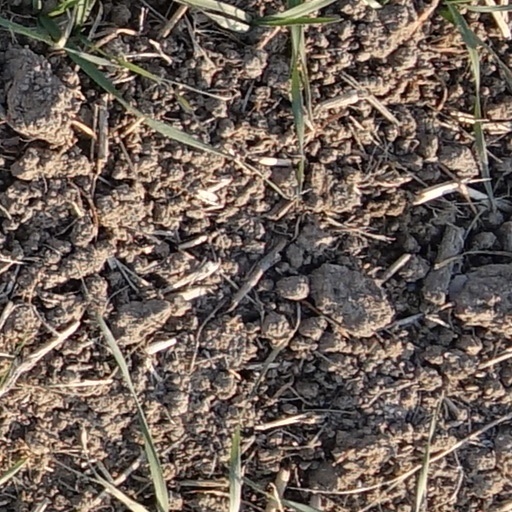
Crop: wheat